Jacopo Sansovino

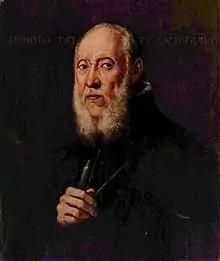
Jacopo Sansovino in a portrait by Tintoretto

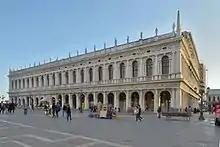
Main façade of the Biblioteca Marciana, facing the Doge's Palace

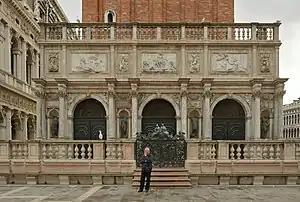
The Loggetta of Campanile di San Marco, Venice (reconstructed)

Jacopo d'Antonio Sansovino (2 July 1486 – 27 November 1570) was an Italian Renaissance sculptor and architect, best known for his works around the Piazza San Marco in Venice. These are crucial works in the history of Venetian Renaissance architecture. Andrea Palladio, in the Preface to his "Quattro Libri" was of the opinion that Sansovino's Biblioteca Marciana was the best building erected since Antiquity. Giorgio Vasari uniquely printed his "Vita" of Sansovino separately.